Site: brandenburg
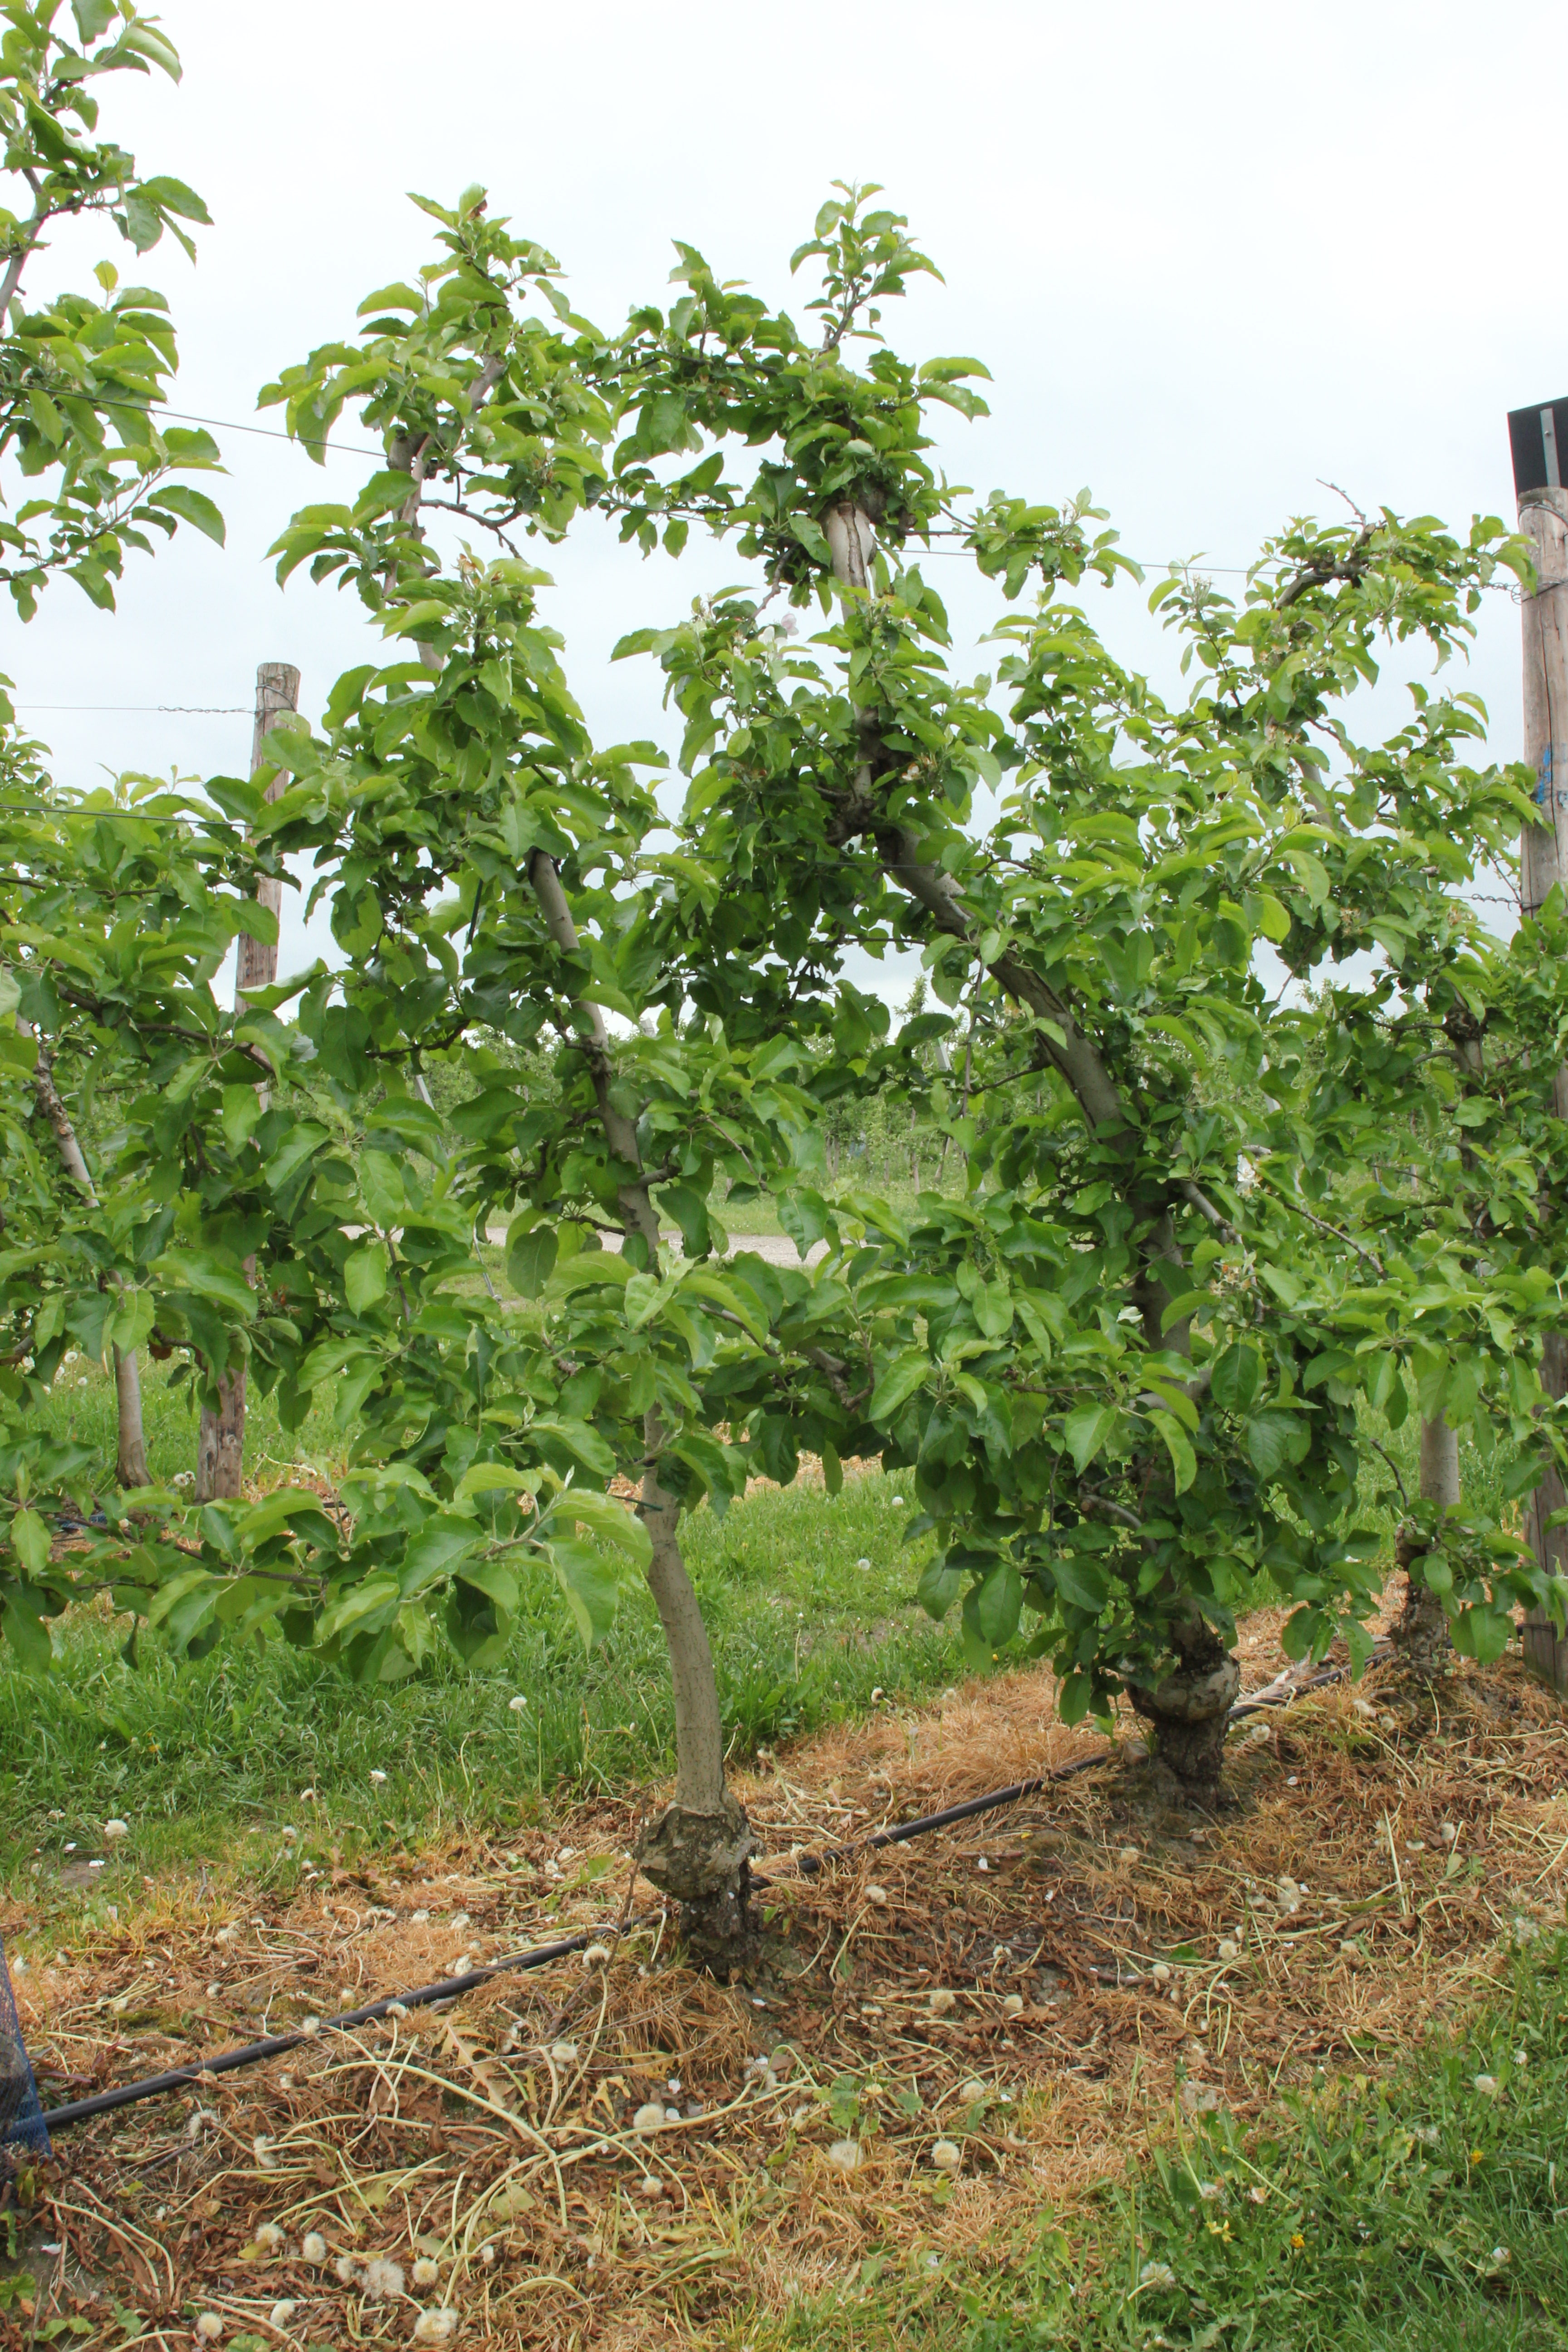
Growth stage (BBCH 67): Flowering